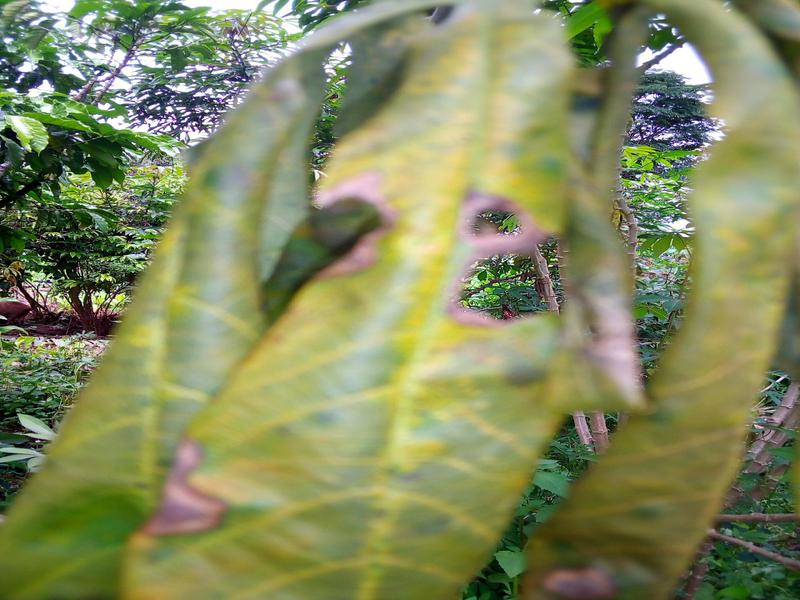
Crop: cassava
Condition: brown_streak_disease